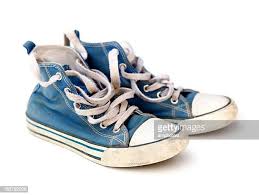
Waste category: shoes